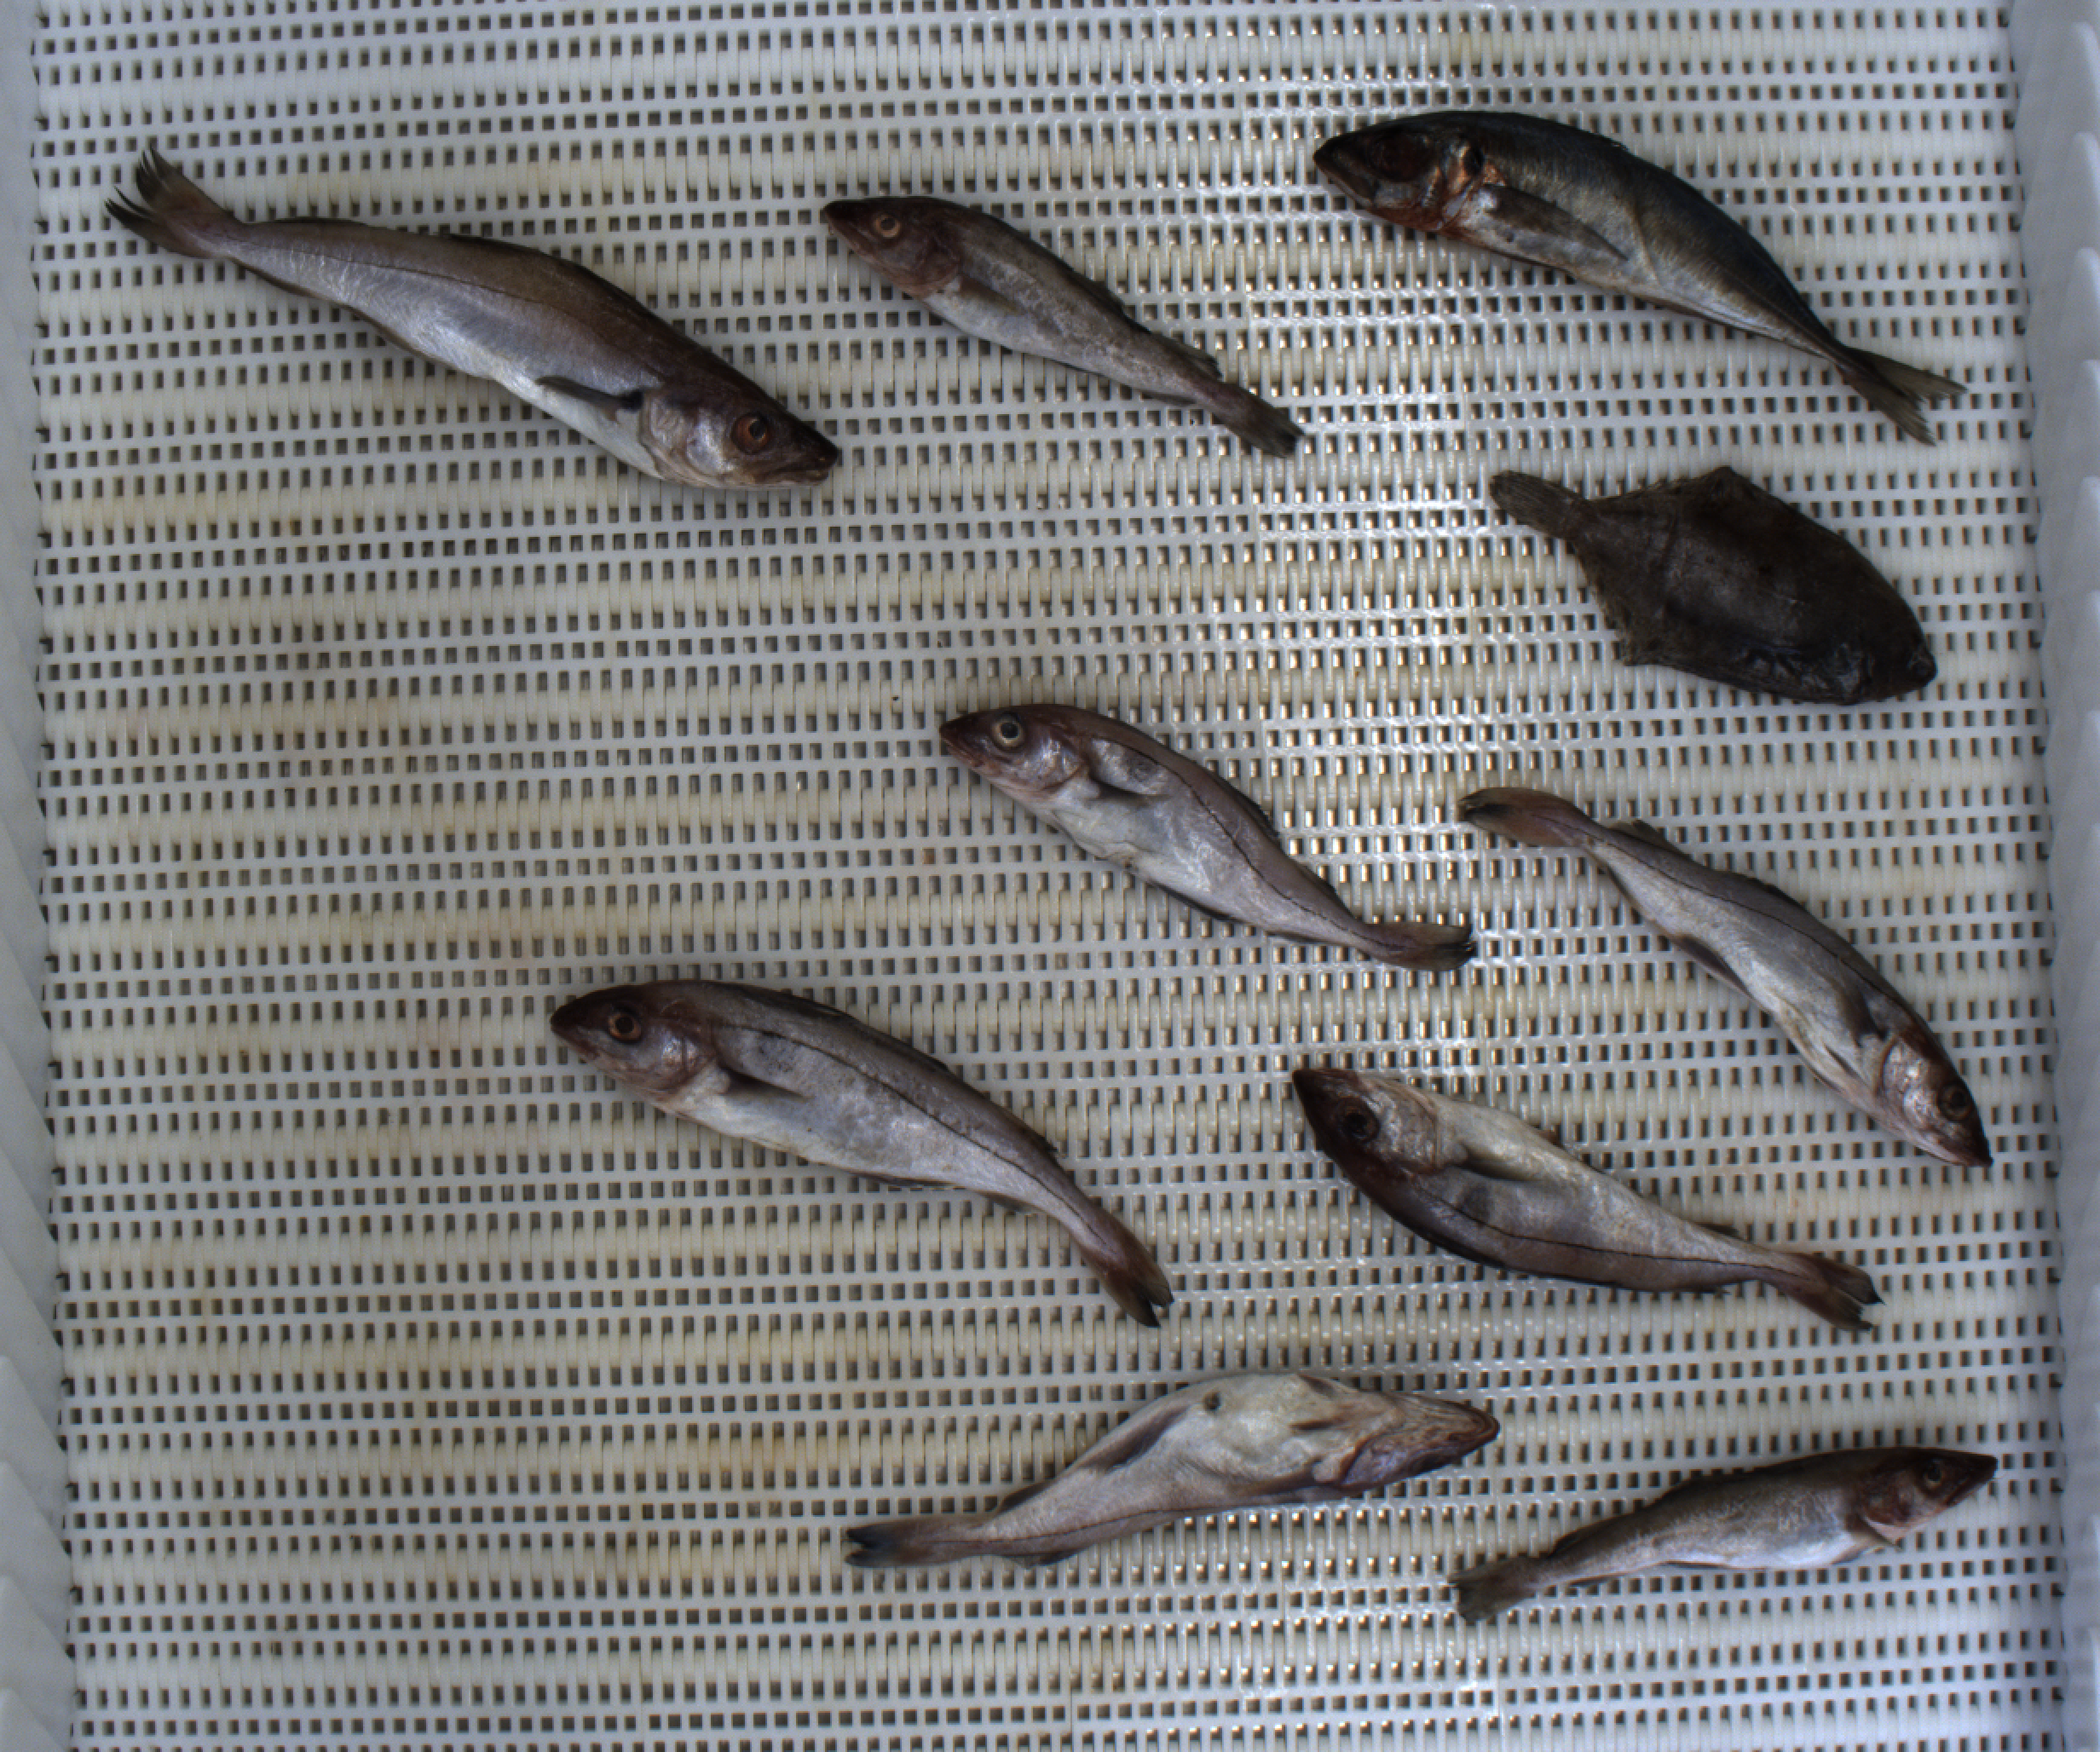
Total fish: 10
Cod: 2
Haddock: 5
Whiting: 1
Hake: 0
Horse mackerel: 1
Saithe: 0
Other: 1